Prostitution in Thailand

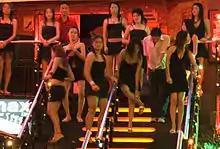
"Bargirls" awaiting customers, Pattaya

Karaoke bars are also used as a venue in the country's sex industry, one that is more popular with locals than tourists. Women working there act as bargirls – singing, conversing with and entertaining clients. They earn money from commission on drinks and may be bought money garlands. On some occasions their clients pay a bar fine to take them out of the bar for a girlfriend experience. They may then also negotiate for the sale of sexual services.